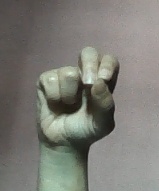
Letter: gaaf